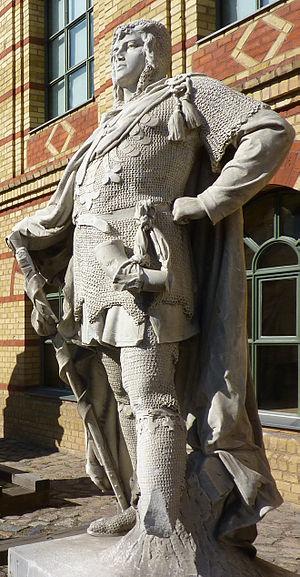
L'allée de la Victoire était une artère berlinoise prestigieuse, disparue peu après la Seconde Guerre mondiale. Conçue et financée par le Kaiser Guillaume II comme allée d'agrément du Großer Tiergarten, elle voit sa construction s'échelonner entre 1895 et 1901.
L’abbaye de Lehnin, établie dans la commune de Kloster Lehnin, au sud-ouest de Potsdam est une ancienne abbaye cistercienne. Fondée en 1180 puis sécularisée dans le cadre de la Réforme en 1542, elle héberge depuis 1911 la Fondation Louise-Henriette. L'abbaye se trouve au milieu du plateau de Zauche, au milieu des ruisseaux et forêts, à 700 m du lac de Klostersee.